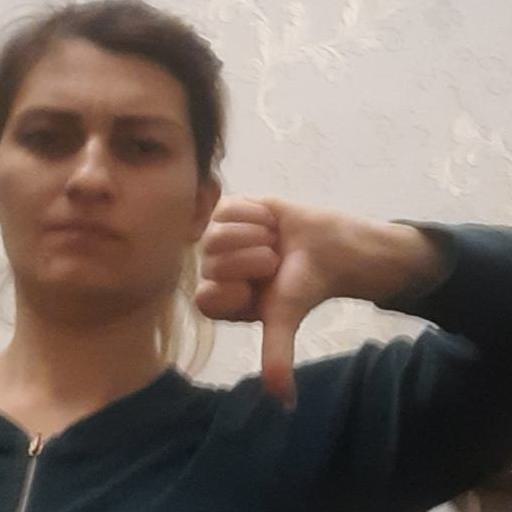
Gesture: dislike